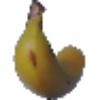
Label: Banana 1